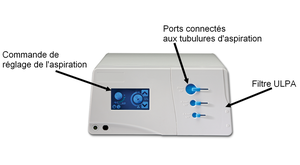
Evacuateur permettant l'évacuation et la filtration des panaches de fumées chirurgicales
Les fumées chirurgicales provoquées par l'utilisation d'une source d'énergie durant un acte chirurgical, ces fumées peuvent présenter des dangers pour la santé des personnes présentes au bloc opératoire. Des polluants biologiques, organiques ainsi que des nanoparticules sont susceptibles de traverser la paroi alvéolaire et de rejoindre le système sanguin des personnes qui y sont exposées.